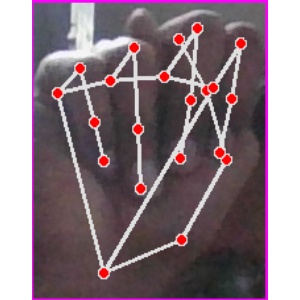
अक्षर: न